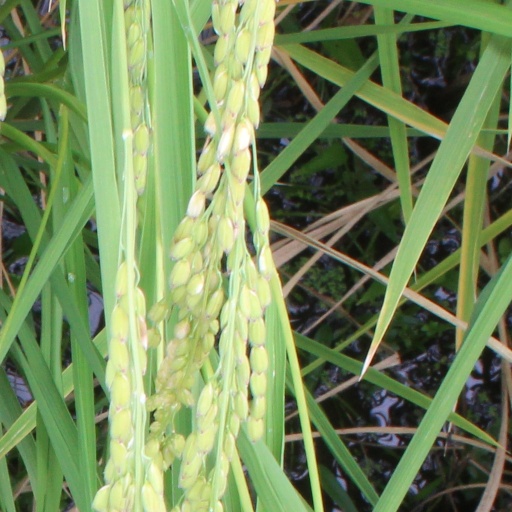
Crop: rice